Josefina de Vasconcellos

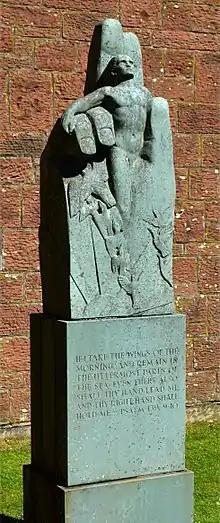
"The Hand" by Josephina de Vasconcellos, War Memorial Hall, St Bees School.

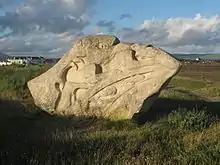
"Escape to Light" sculpture by de Vasconcellos at Haverigg.

During the Second World War de Vasconcellos began working on a number of large sculptures including "The Last Chimera", which is now in the grounds of the Canongate Kirk in Edinburgh and "The Hand", a memorial in green slate to a friend killed in the war which now serves as a war memorial for St Bees School in Cumbria. After the war de Vasconcellos and her husband Delmar Banner established a studio in London, while maintaining their home in the Lake District. A joint exhibition of their work was held in December 1946 at the Royal Watercolour Society Gallery off Bond Street with some larger sculptures, including "The Last Chimera" displayed on a Piccadilly bombsite. This exhibition helped establish de Vasconcellos in the British art world. She became a regular exhibitor at the Royal Academy and at the Paris Salon. In 1948 she became the first female fellow of the Royal British Society of Sculptors, serving on its council and organising committee, and was also a founding member of the Society of Portrait Sculptors in 1953. Subjects of her portrait busts and sculptures included Lord Denning, Edith Sitwell, Roger Bannister, Norman Nicholson, General Sir William Platt, James Cameron and, in perspex, Tenzing Norgay. Other notable commissions included the "Prince of Peace" (1950), a war memorial in Aldershot (repaired in 1998). In 1955, with the help of students from St Paul's School, she created "Mary and Child", a work that remains in the crypt of St Paul's Cathedral. In 1959, she was commissioned by the vicar of St Martin-in-the-Fields in Trafalgar Square in London to construct a Nativity scene of life-sized figures, which became a regular fixture of the church's Christmas display. In the 1990s she designed a memorial to the pilots who were based near her Lake District home during World War Two.